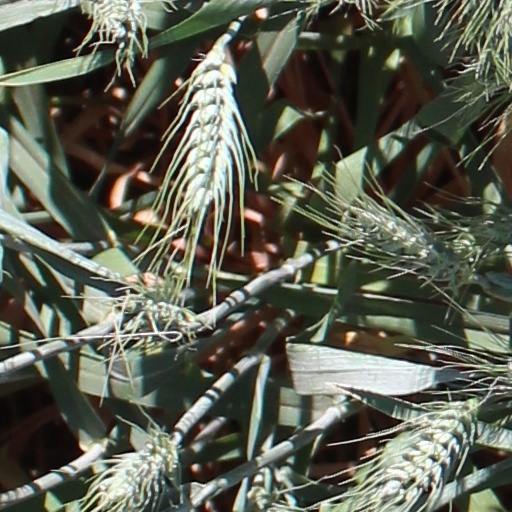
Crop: wheat